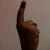
The image shows a hand gesture representing the number 1 in Indian Sign Language.